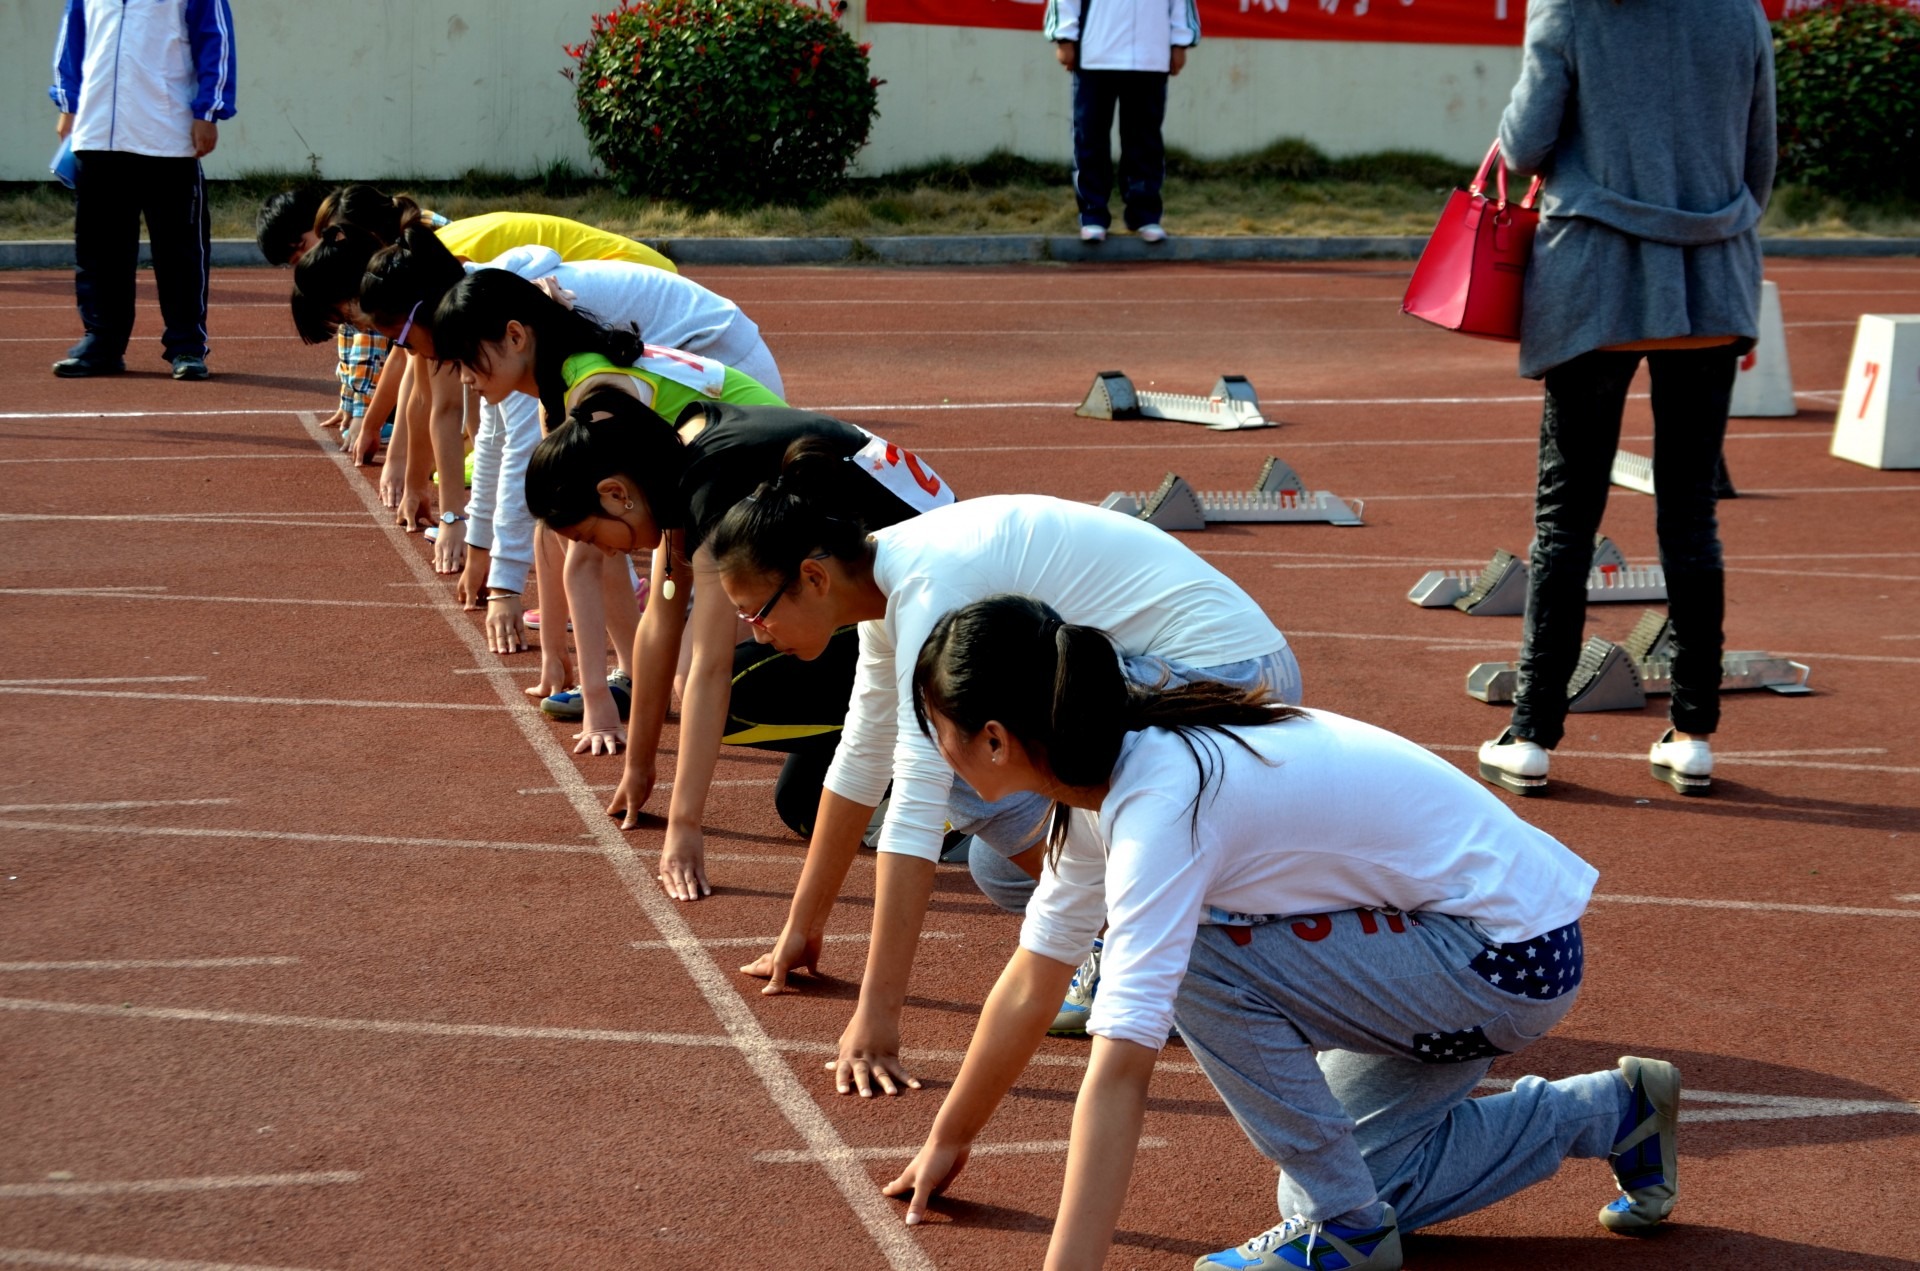
track, running, run, line, start, race, sports, dash, endurance, athletics, sprint, beginning, hurdle, physical exercise, starting line, human action, track and field athletics, start line